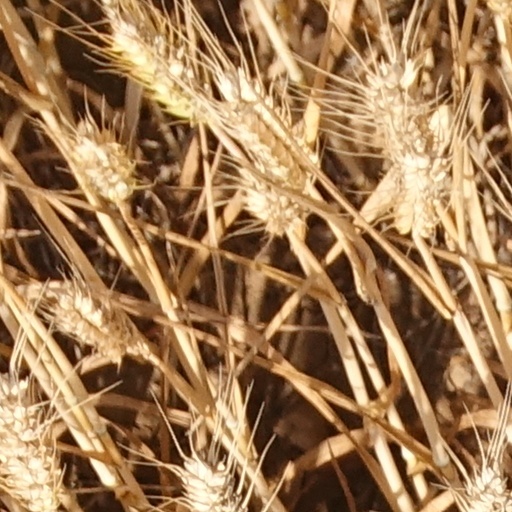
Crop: wheat